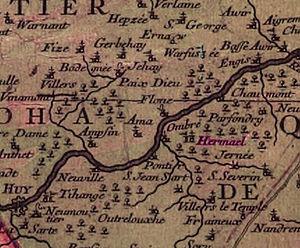
Carte de Liège au XVIIIe siècle
Hermalle-sous-Huy, en wallon Hermåle-dizo-Hu, est une section de la commune belge d'Engis située en Région wallonne dans la province de Liège.